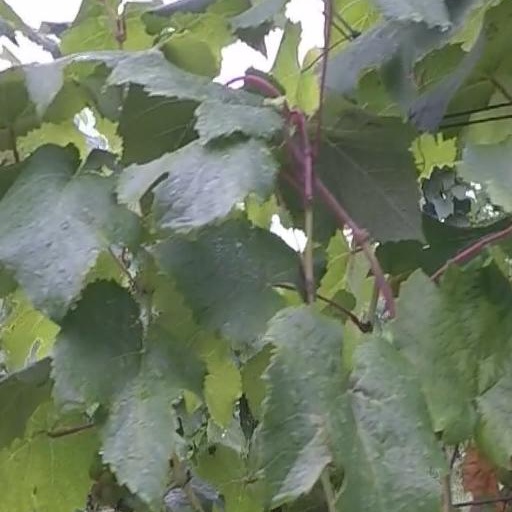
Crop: grape